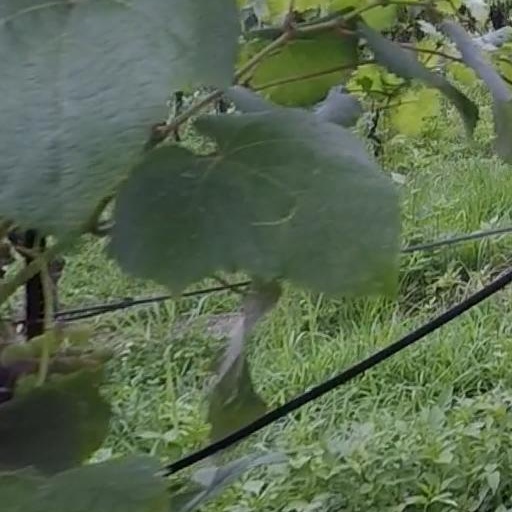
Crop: grape